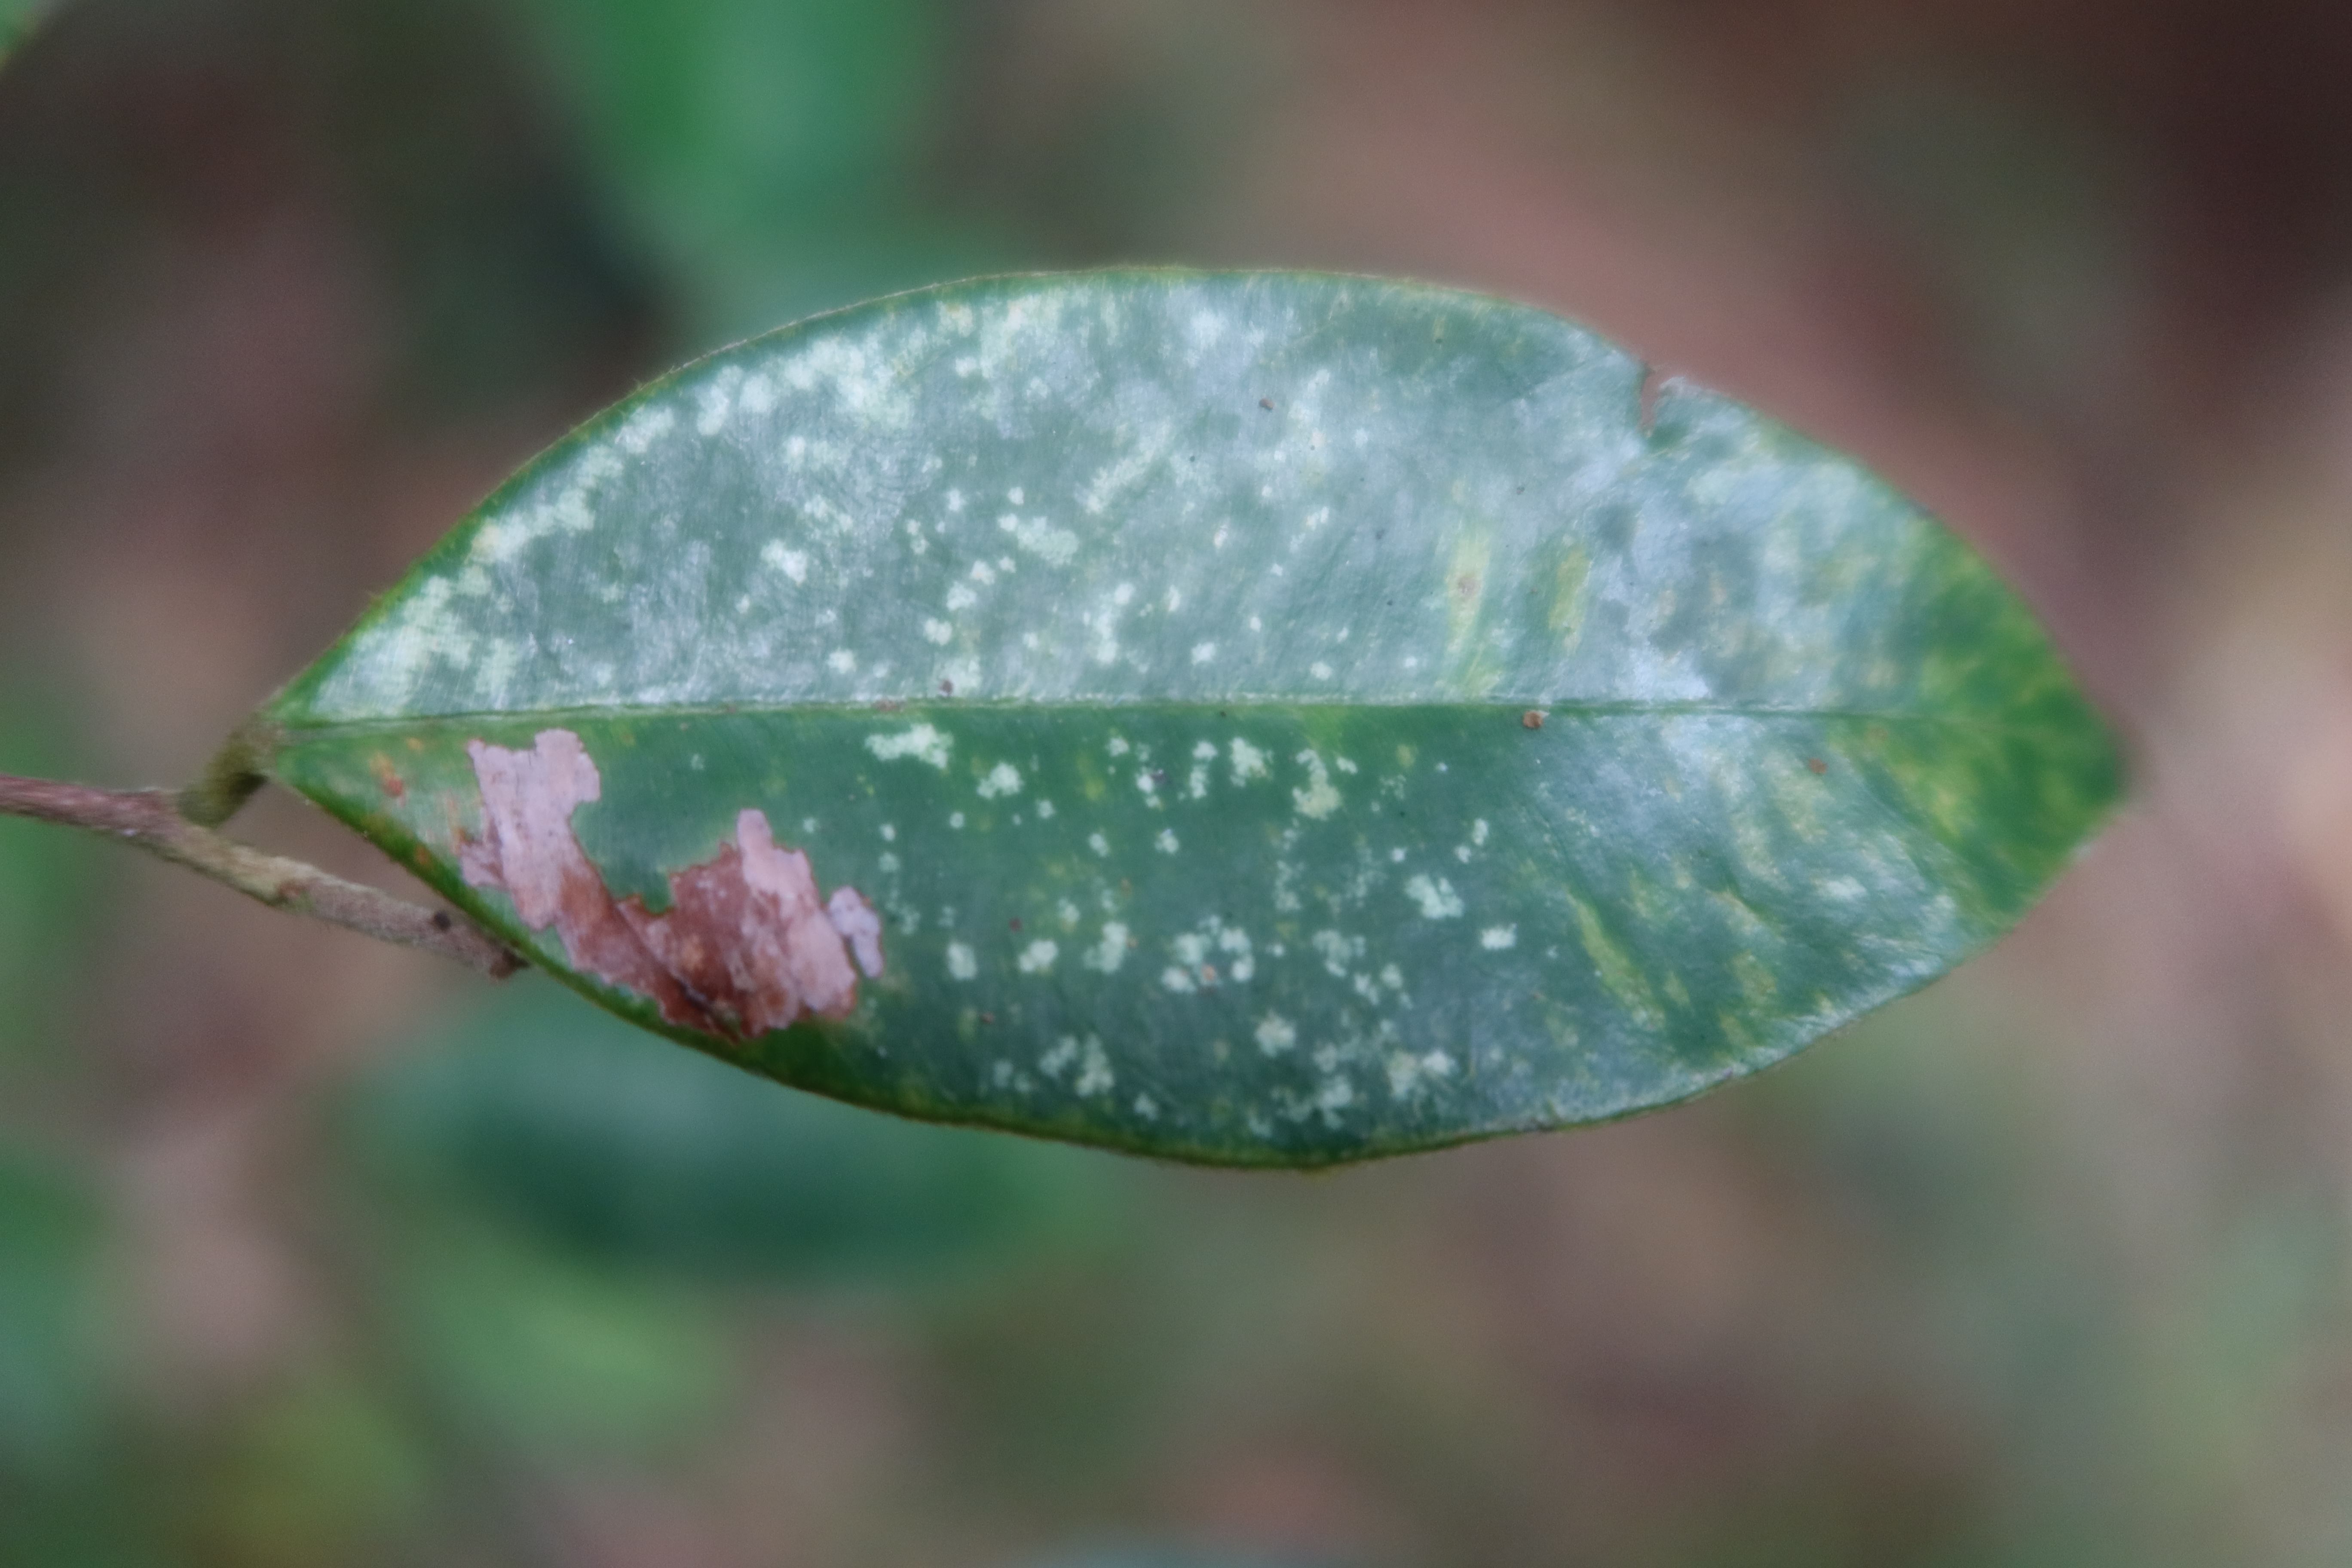
Label: Downy mildew